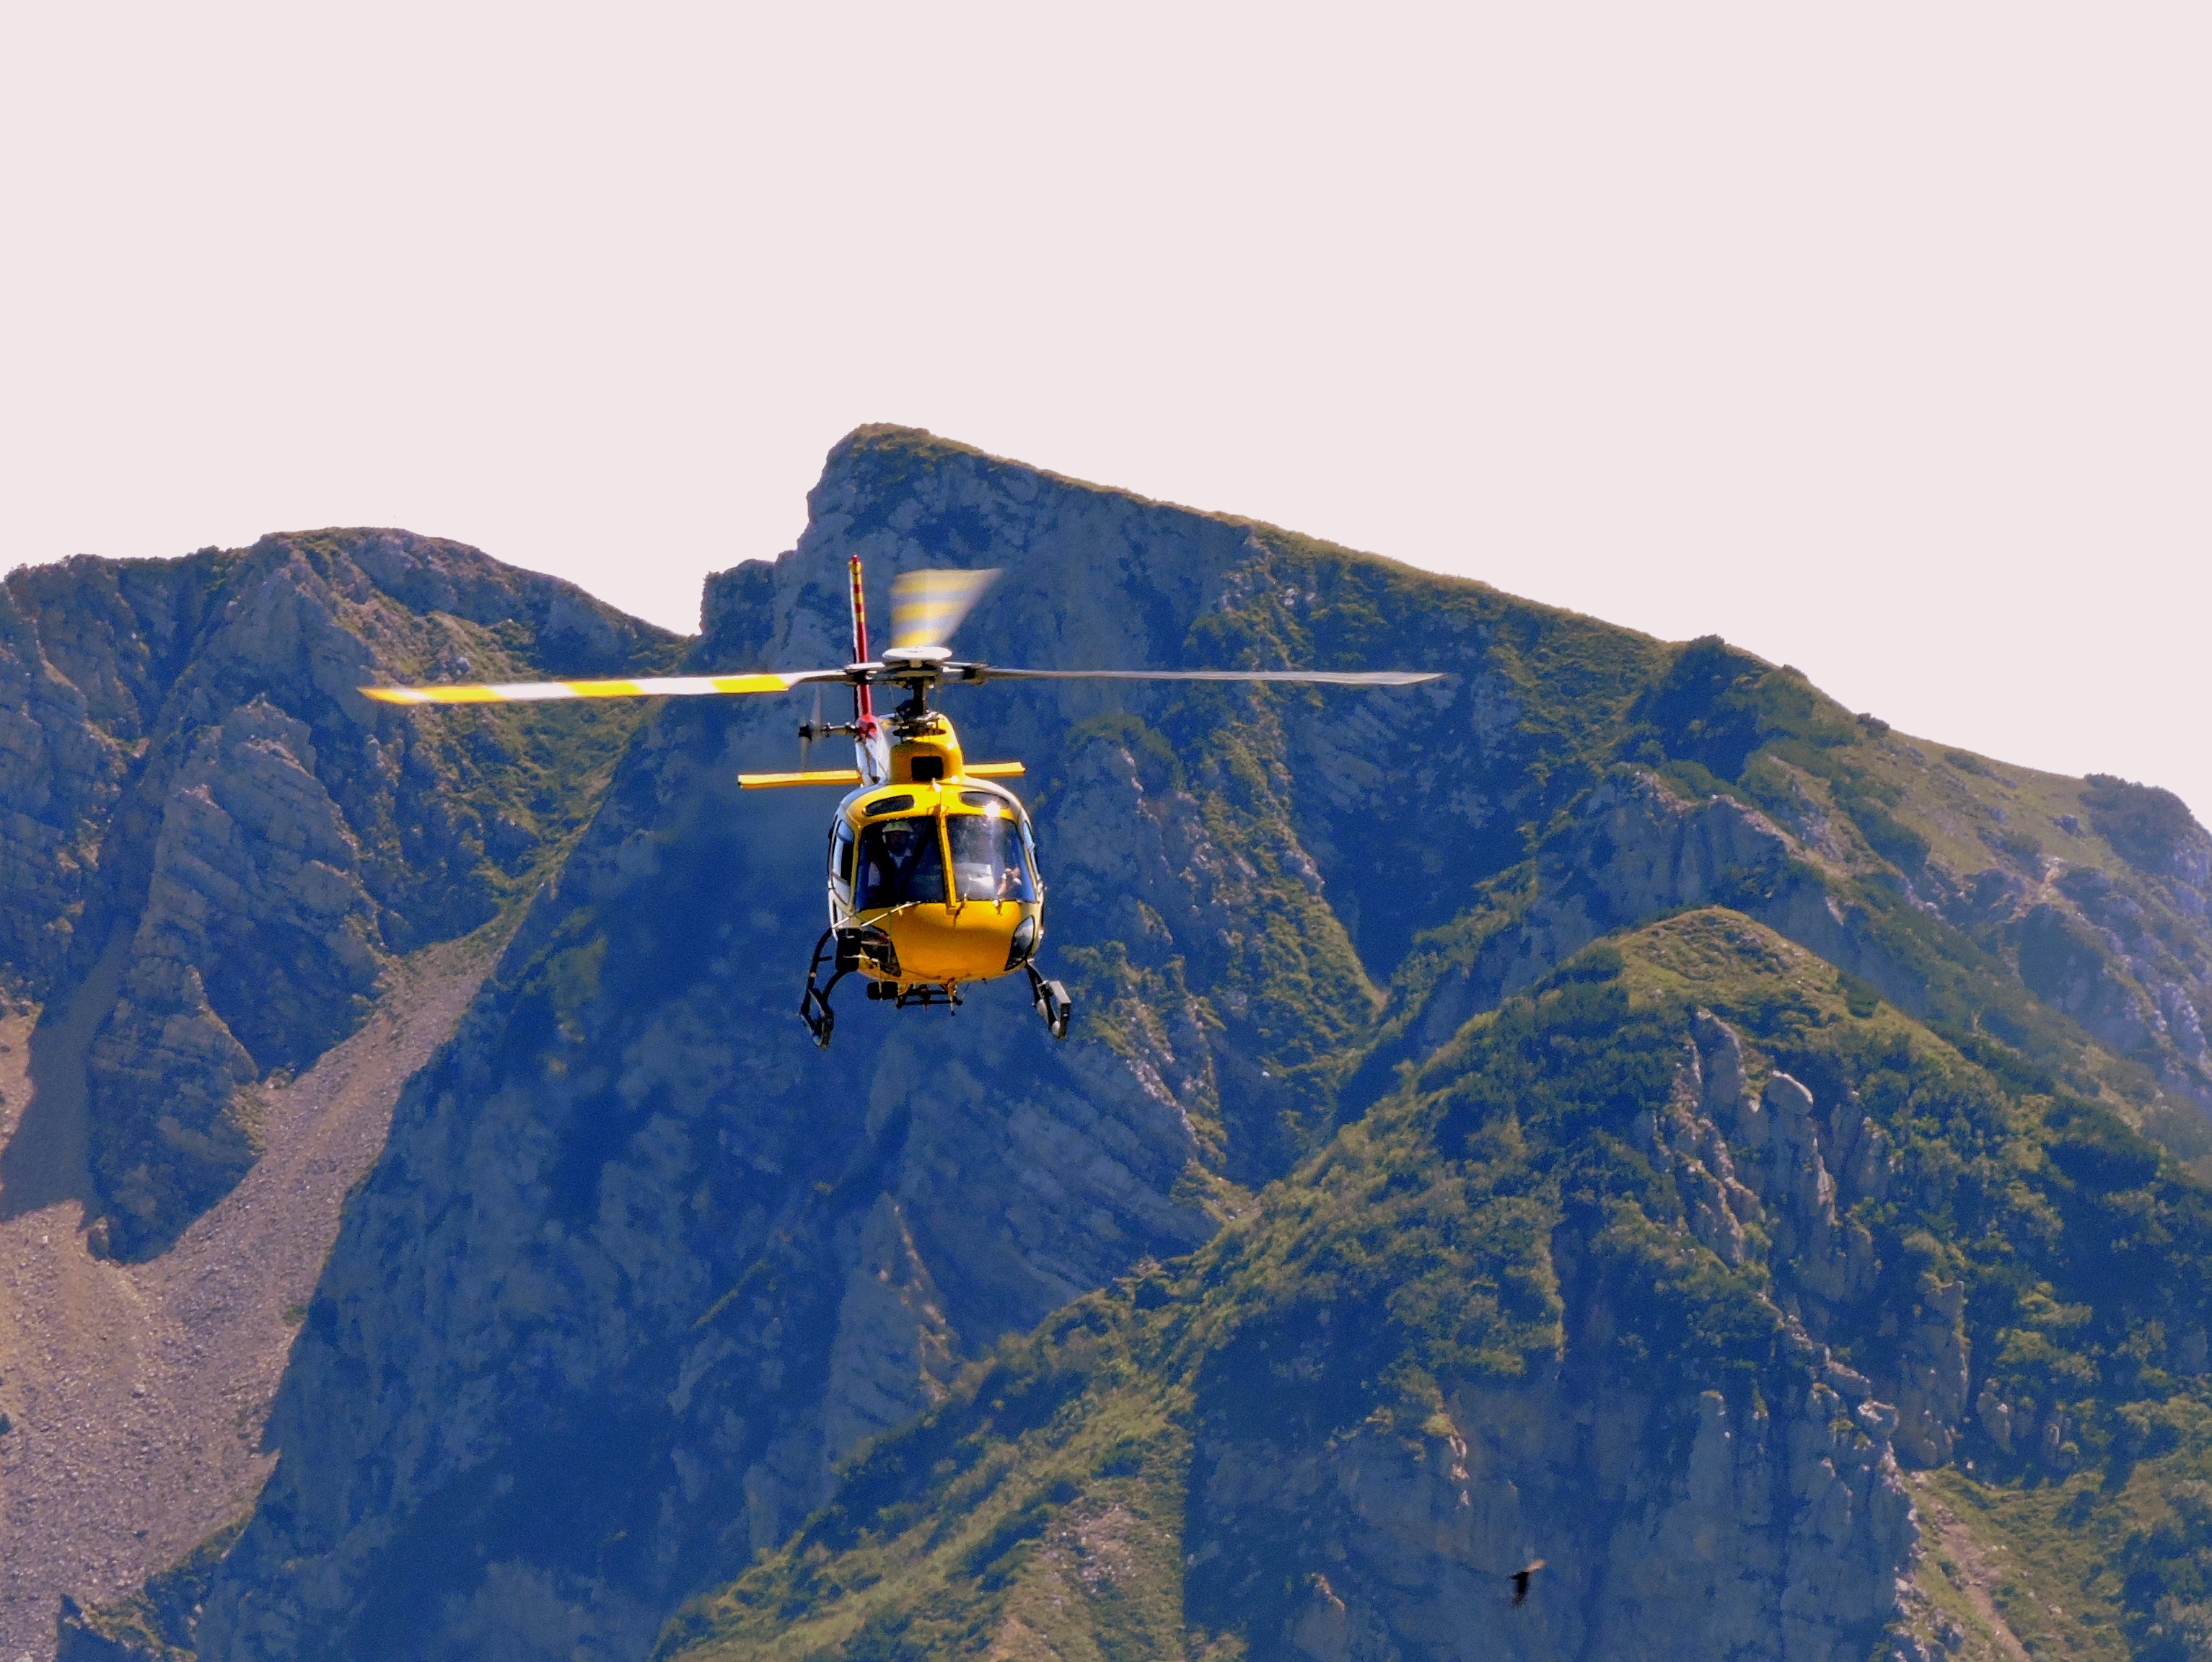
mountain, sky, adventure, mountain range, fly, helicopter, extreme sport, terrain, ridge, summit, mountaineering, sports, alps, freeride, emergency, parachuting, atmosphere of earth, mountainous landforms, geological phenomenon